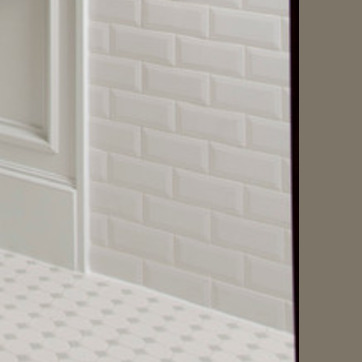
Material: tile